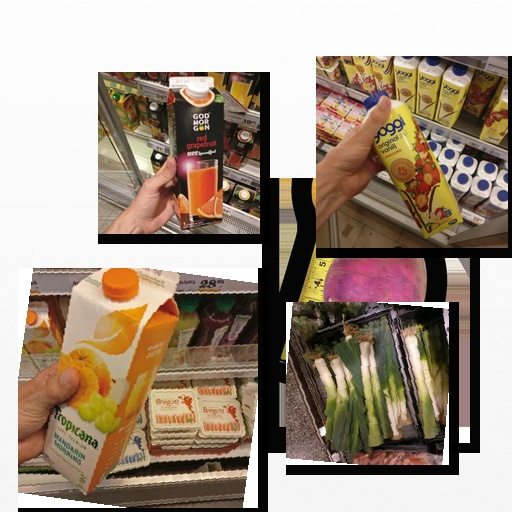
Food items: leek, radish, strawberry_yogurt, grapefruit_juice, mandarin_juice